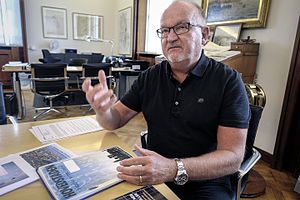
Jens Kramer Mikkelsen
Jens Kramer Mikkelsen Director of Urban Development i NREP. Han er tidligere administrerende direktør i Udviklingsselskabet By & Havn I/S, der udvikler arealerne i Ørestad, Københavns Havn og Nordhavnen samt står for havnedriften i Københavns Havn. Før det var han adm. direktør for Ørestadsselskabet I/S, der stod for anlæg og drift af Københavns Metro samt for planlægningen og udviklingen af Ørestad.